Automotive industry in Flint, Michigan

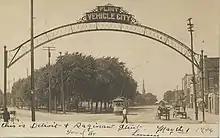
A postcard showing the corner of Detroit and Saginaw streets in Flint, seen through wrought iron arch with sign "Flint Vehicle City". The signs were actually erected in the late 1800s because Flint was the leading center of carriage production (also called "vehicles") in the country.

Flint, Michigan is a city which previously relied on its automotive industry, and still does to an extent. Over the past several decades, General Motors plants in Genesee County have experienced re-namings, management shifts, openings, closures, reopenings, and spinoffs.